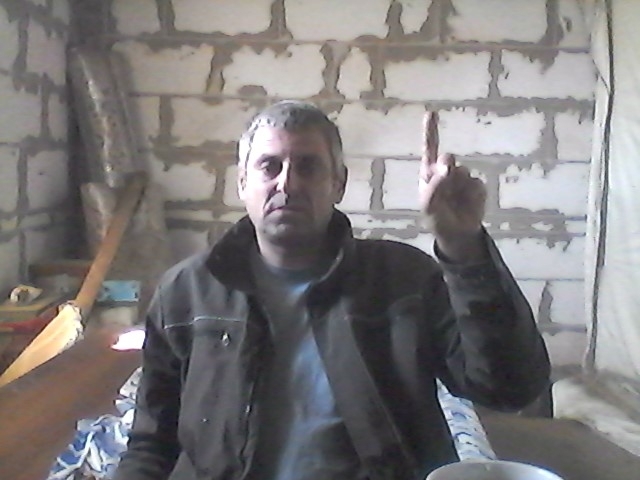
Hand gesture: one